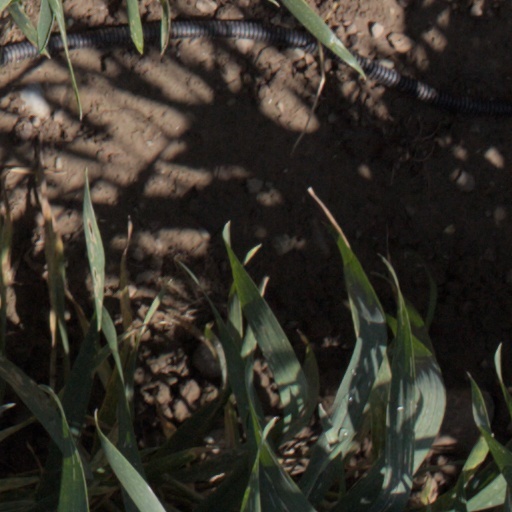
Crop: wheat